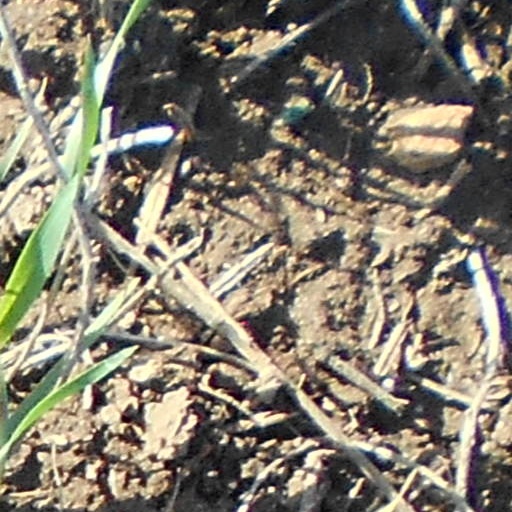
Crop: wheat